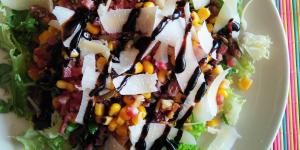
ensalada verde con jamon serrano